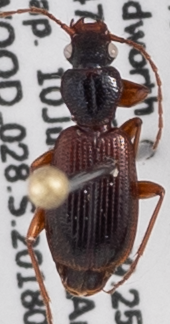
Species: Cymindis neglecta
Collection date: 2018-07-10
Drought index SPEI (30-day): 0.396
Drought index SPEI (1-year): -0.404
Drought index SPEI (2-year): -0.172